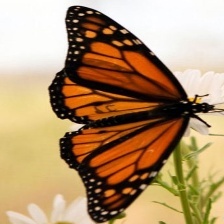
Species: MONARCH
Butterfly family (ImageNet category): monarch